No. 296 Squadron RAF

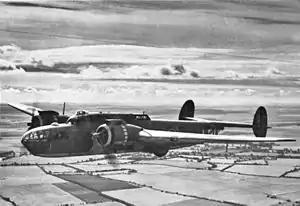
An example of the Armstrong Whitworth Albemarle as used by No. 296 Squadron

The squadron was involved in the first part of the D-Day landings. On the night of 5/6 June 1944, as part of Operation Tonga, three Albemarles flew Pathfinder parachutists to Normandy followed by eight more loaded with paratroops of 5th Parachute Brigade. During 6 June the squadron returned with a further eight towing Horsa gliders. For Operation Mallard which immediately followed, No. 296 Squadron despatched 19 aircraft towing gliders to Normandy. Other missions involved dropping SAS sabotage teams behind enemy lines. The Albemarle's last major mission came during the Battle of Arnhem, where the squadron towed across forty-six gliders in two waves from Manston aerodrome without loss in the first two days of the battle. The Albemarles gave way in September 1944 to the Handley Page Halifax of which 30 were provided for Operation Varsity, the Rhine crossings. At the end of the war the squadron was used to ferry troops to Norway and Denmark to take the German surrender and to bring liberated POWs back to Britain.